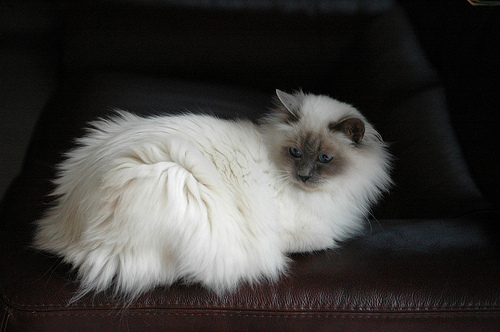
Breed: birman